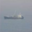
Label: ship